Ancient Roman technology

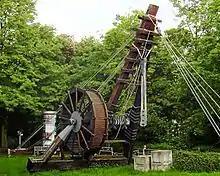

The generation of power through steam remained theoretical in the Roman world. Hero of Alexandria published schematics of a steam device that rotated a ball on a pivot. The device used heat from a cauldron to push steam through a system of tubes towards the ball. The device produced roughly 1500 rpm but would never be practical on an industrial scale as the labour requirements to operate, fuel and maintain the heat of the device would have come at too great a cost.